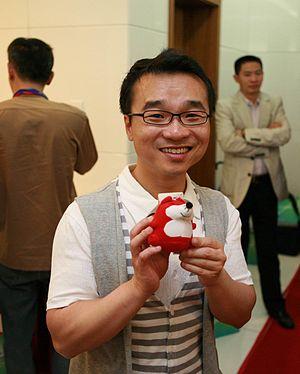
Raman Hui, né à Hong Kong en 1963, est un réalisateur et animateur chinois.